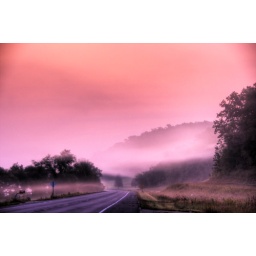
HDR This was more impressive in person, the pink sky and fog was really a sight.